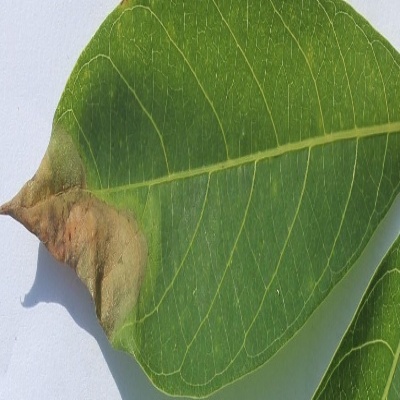
Crop: Cassava
Condition: bacterial blight